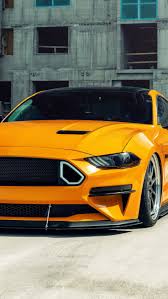
Vehicle type: Cars